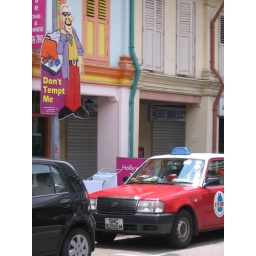
a street sign in little india